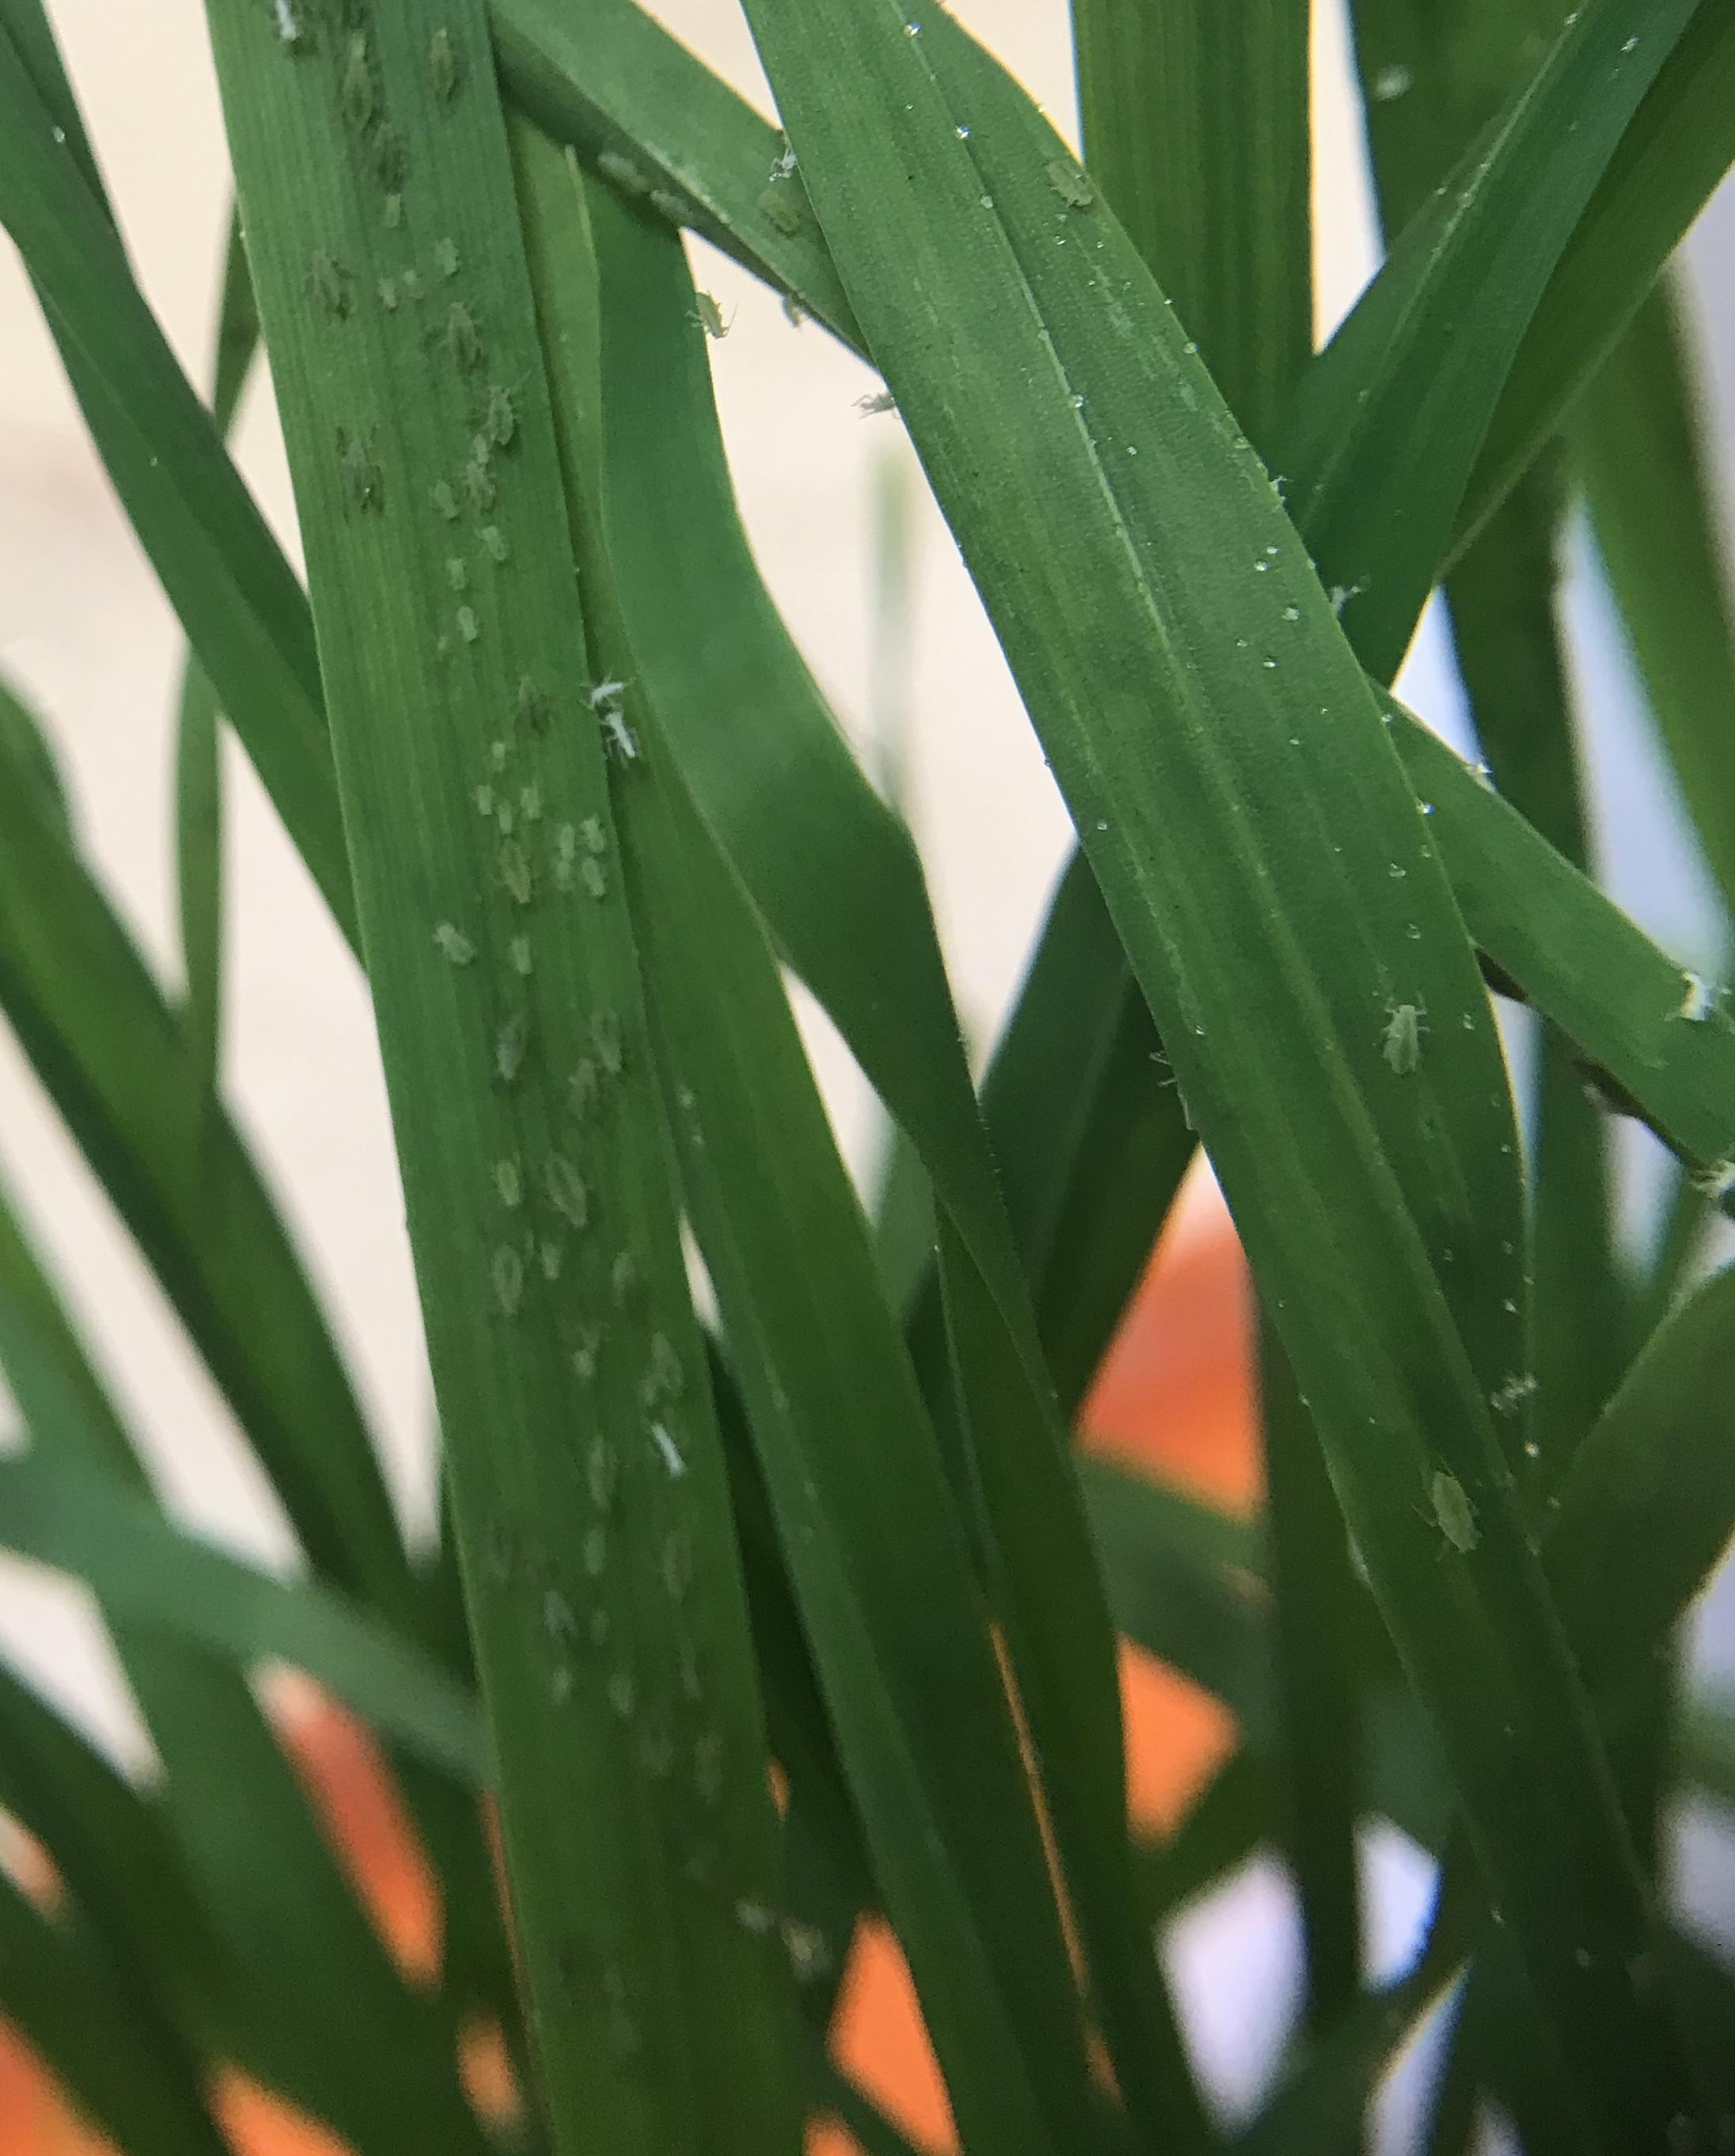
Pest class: rose_grain_aphid